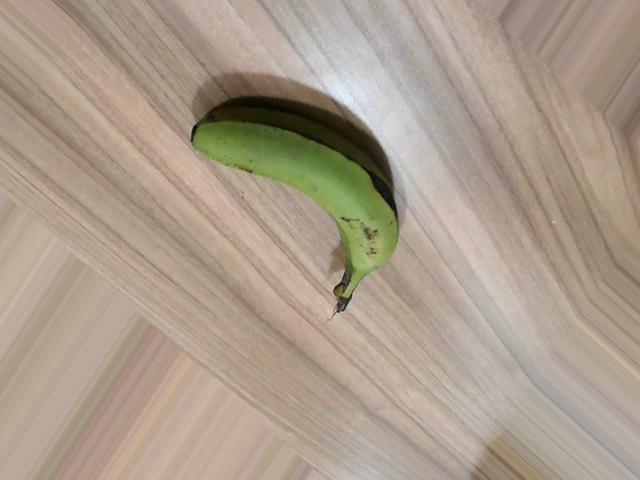
Label: Raw_Banana